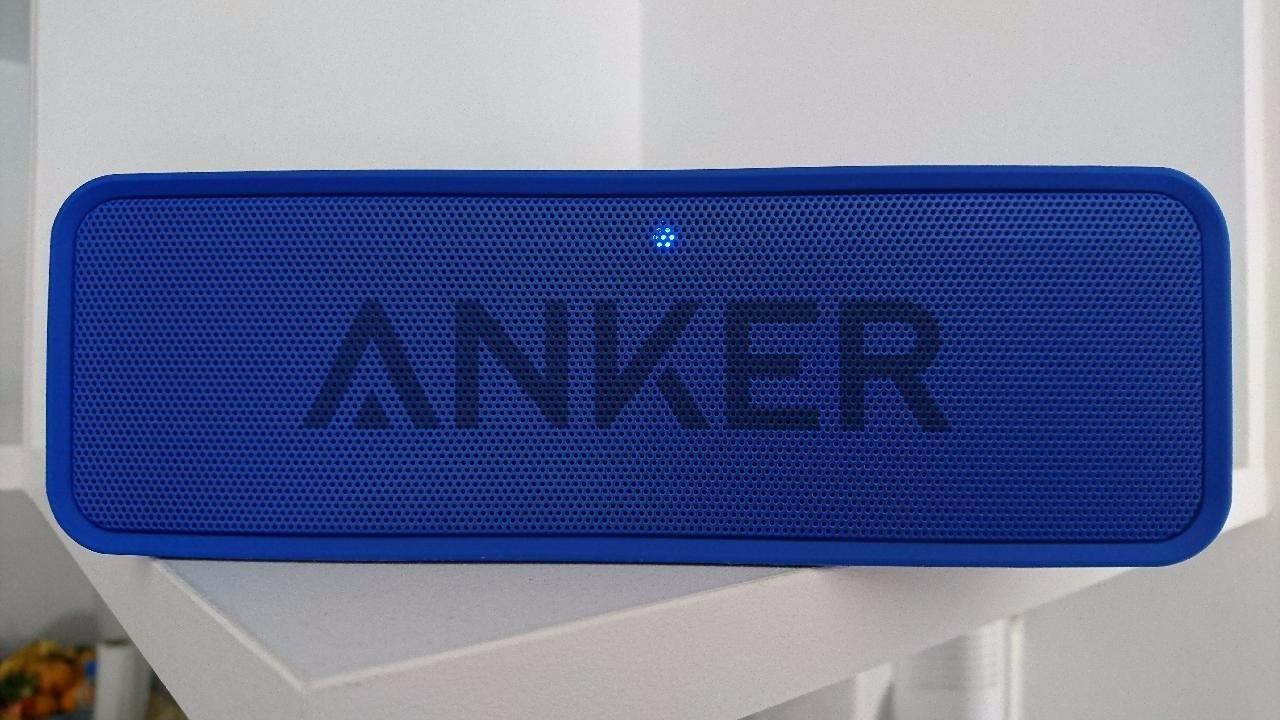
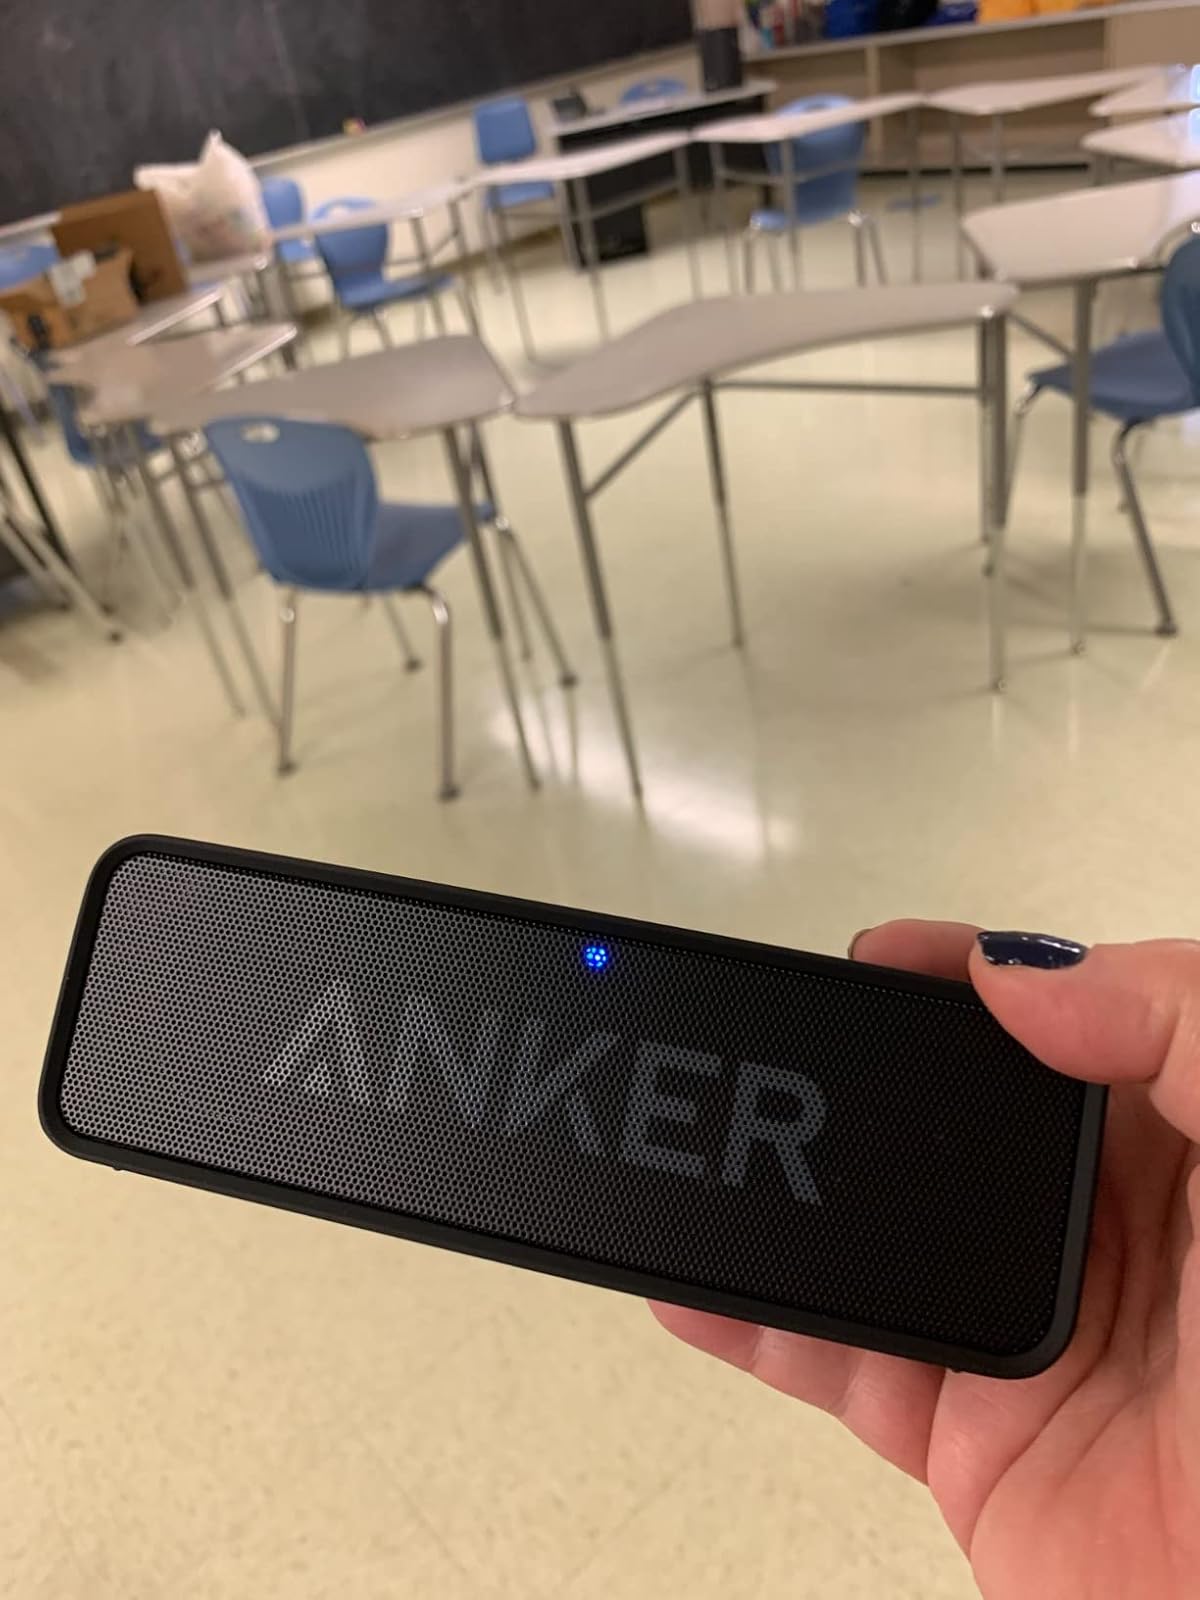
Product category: speaker
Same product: no